Bay Meadows (neighborhood)

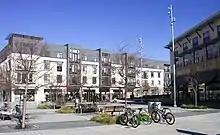
Town Square

Town Square is a multipurpose public plaza and gathering place at the corner of Delaware Street and 31st Avenue. Retail businesses face the square from the first floors of adjacent Quimby and Russell apartment buildings.